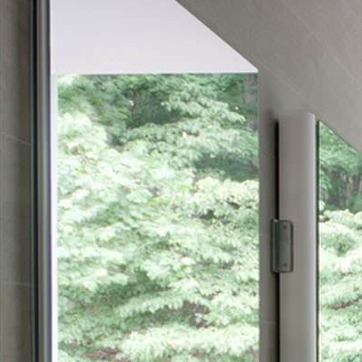
Material: mirror